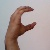
The image shows a hand gesture representing the letter 'C' in Indian Sign Language.